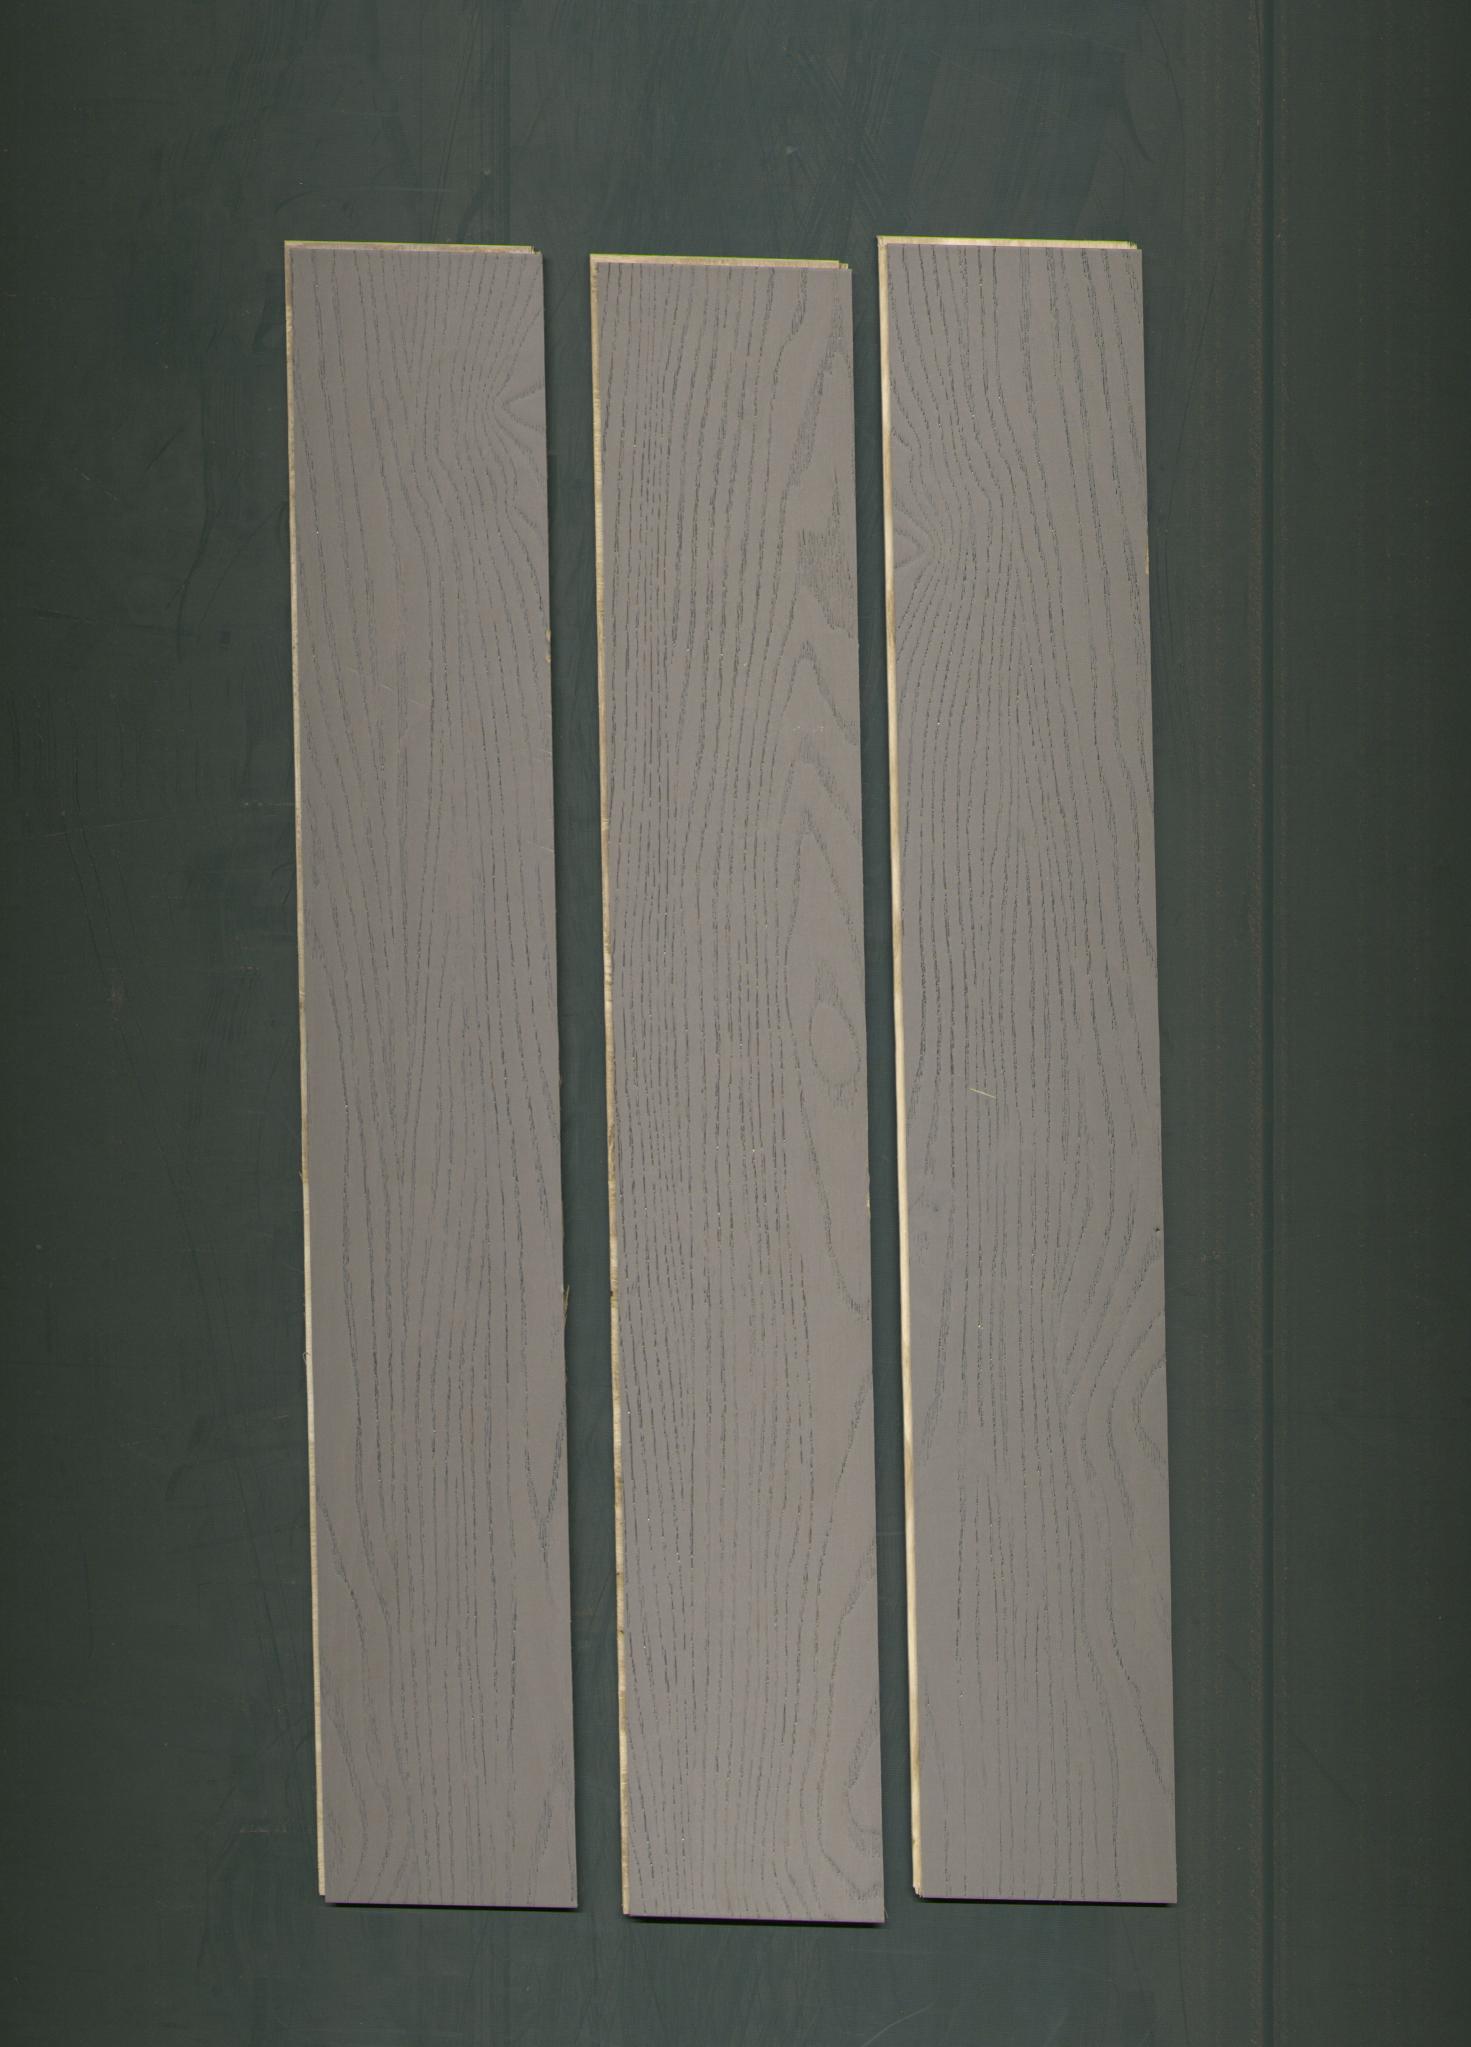
Label: mixers